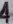
Number: 4